Evelyne Tiron

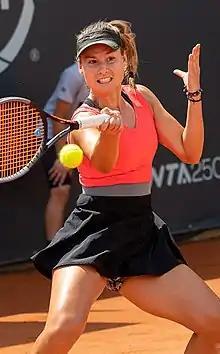
Tiron at the 2021 Winners Open

Evelyne Christelle Atticia Tiron (born 21 April 1999) is a Romanian former tennis player.